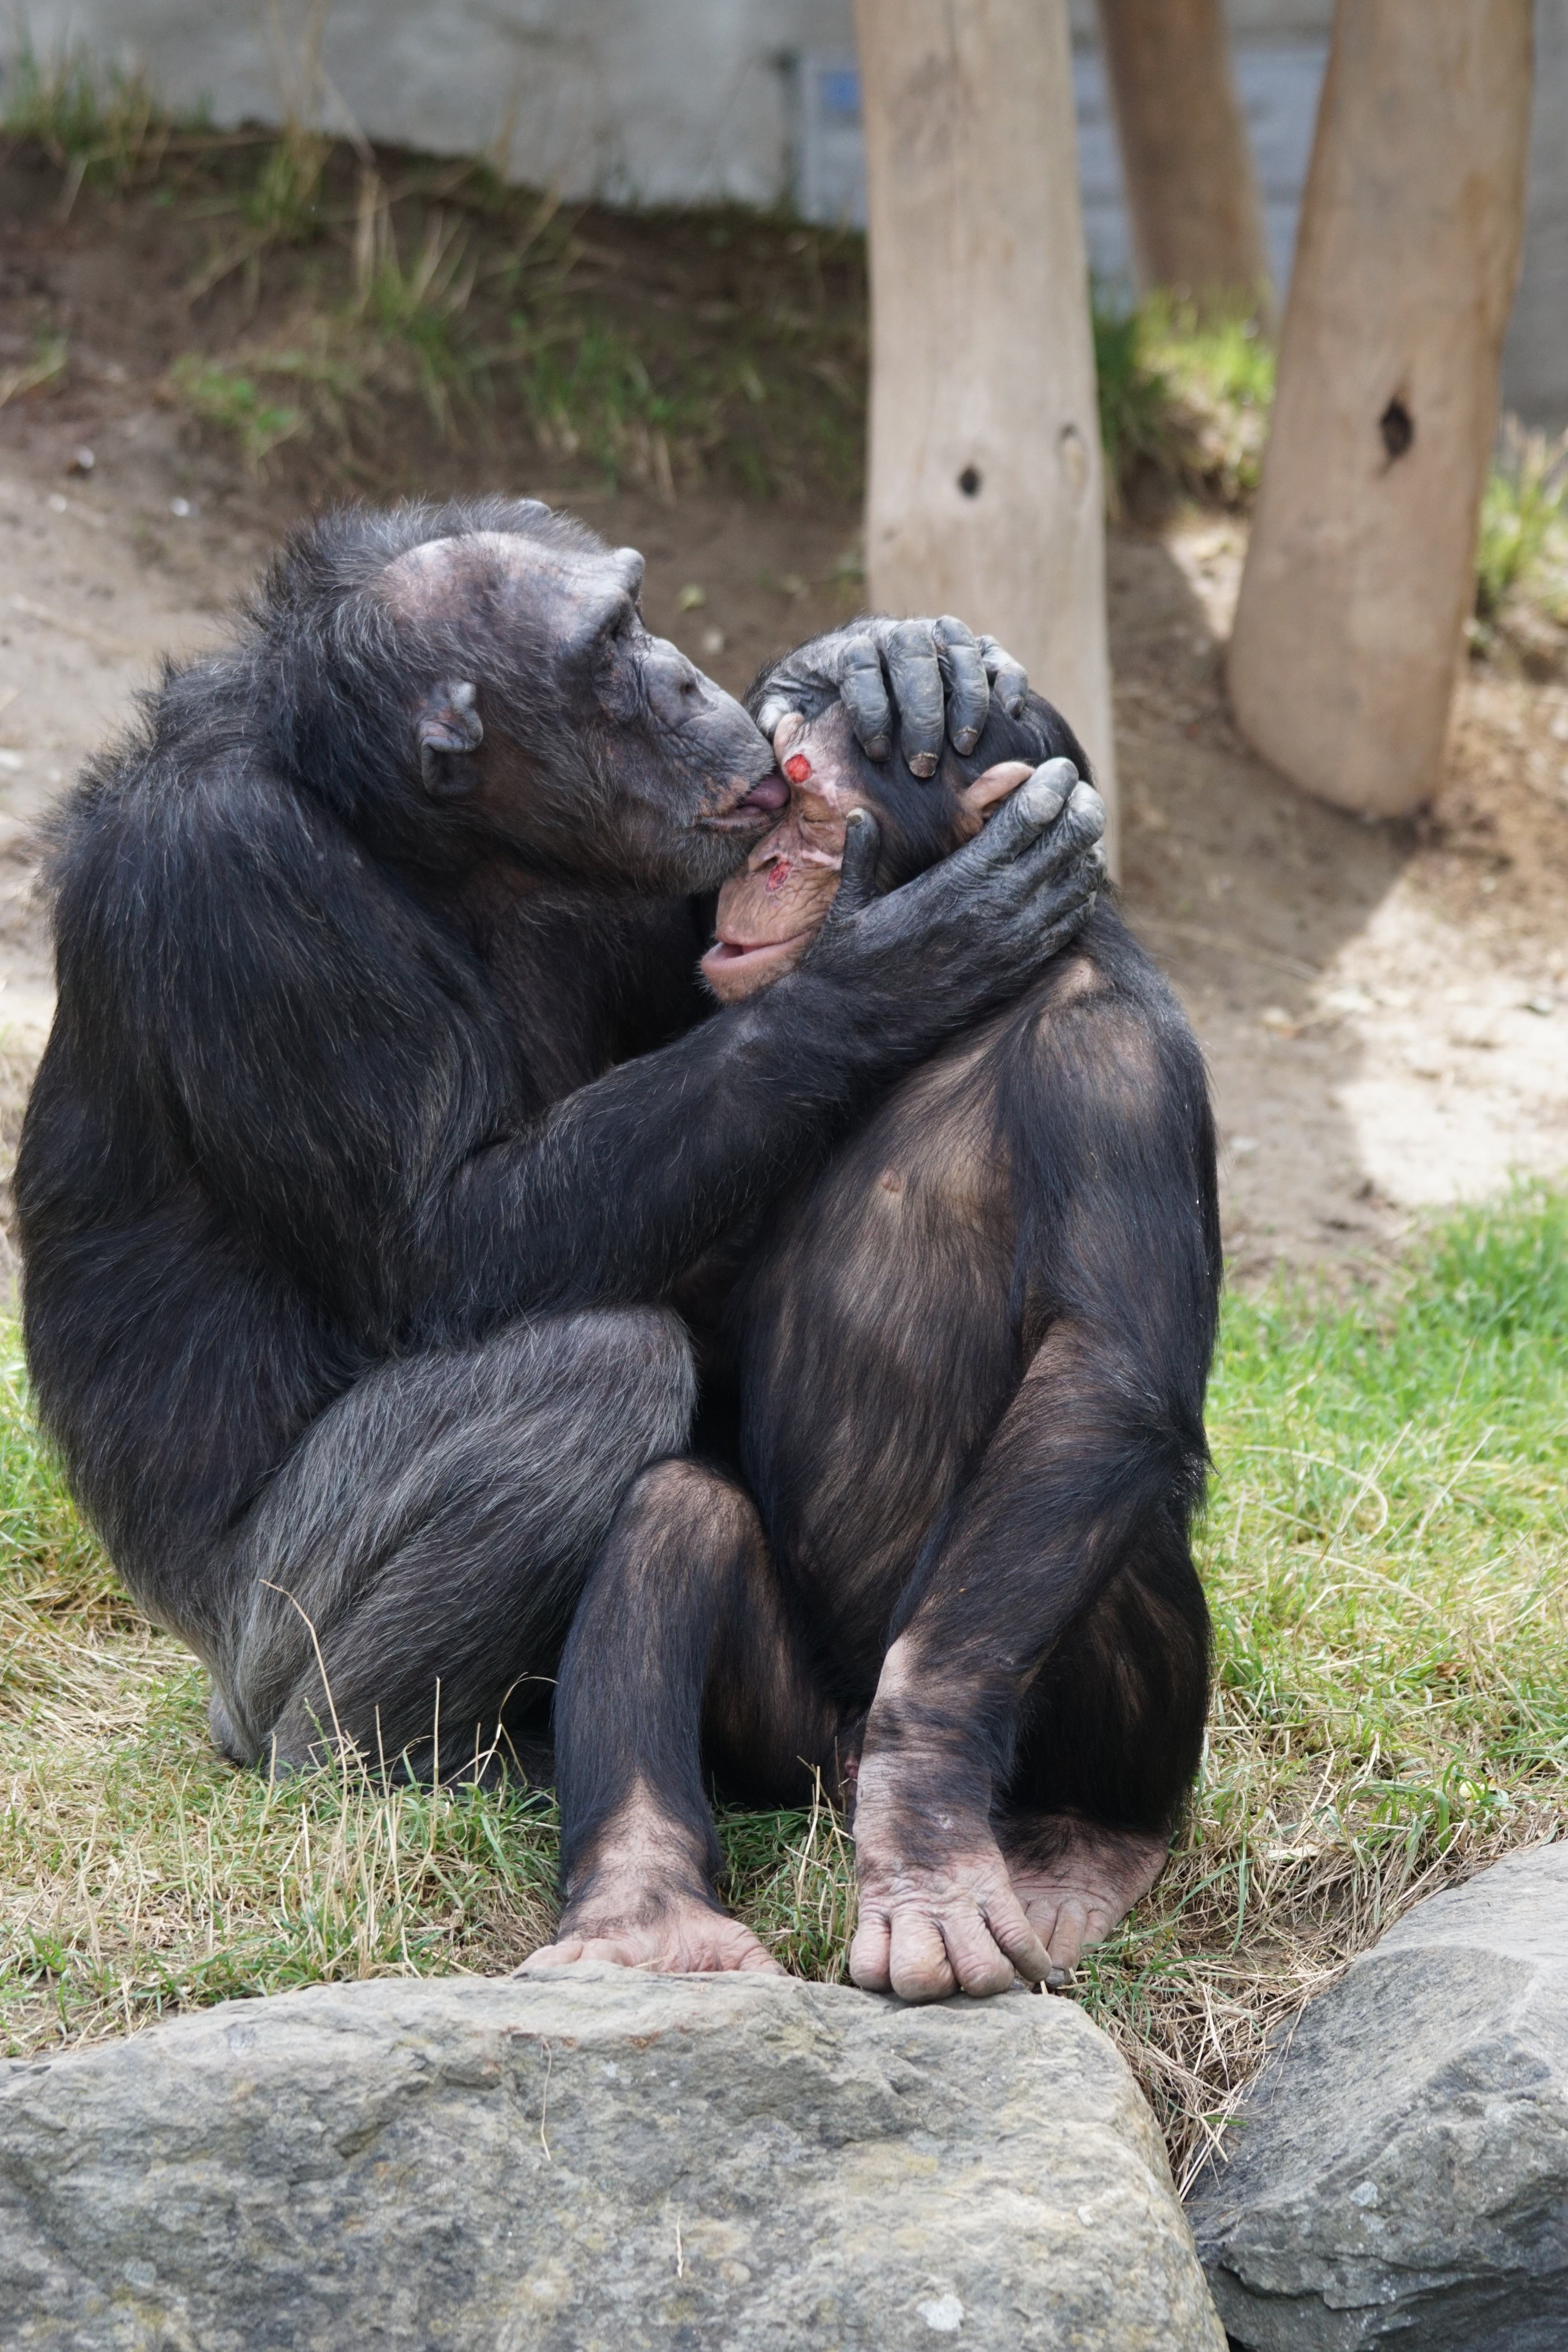
recreation, wildlife, zoo, mammal, care, fauna, primate, chimpanzee, vertebrate, dangerous, western gorilla, outdoor recreation, great ape, common chimpanzee